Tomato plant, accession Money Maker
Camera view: tilt-top (135 deg); turntable rotation: 0 degrees
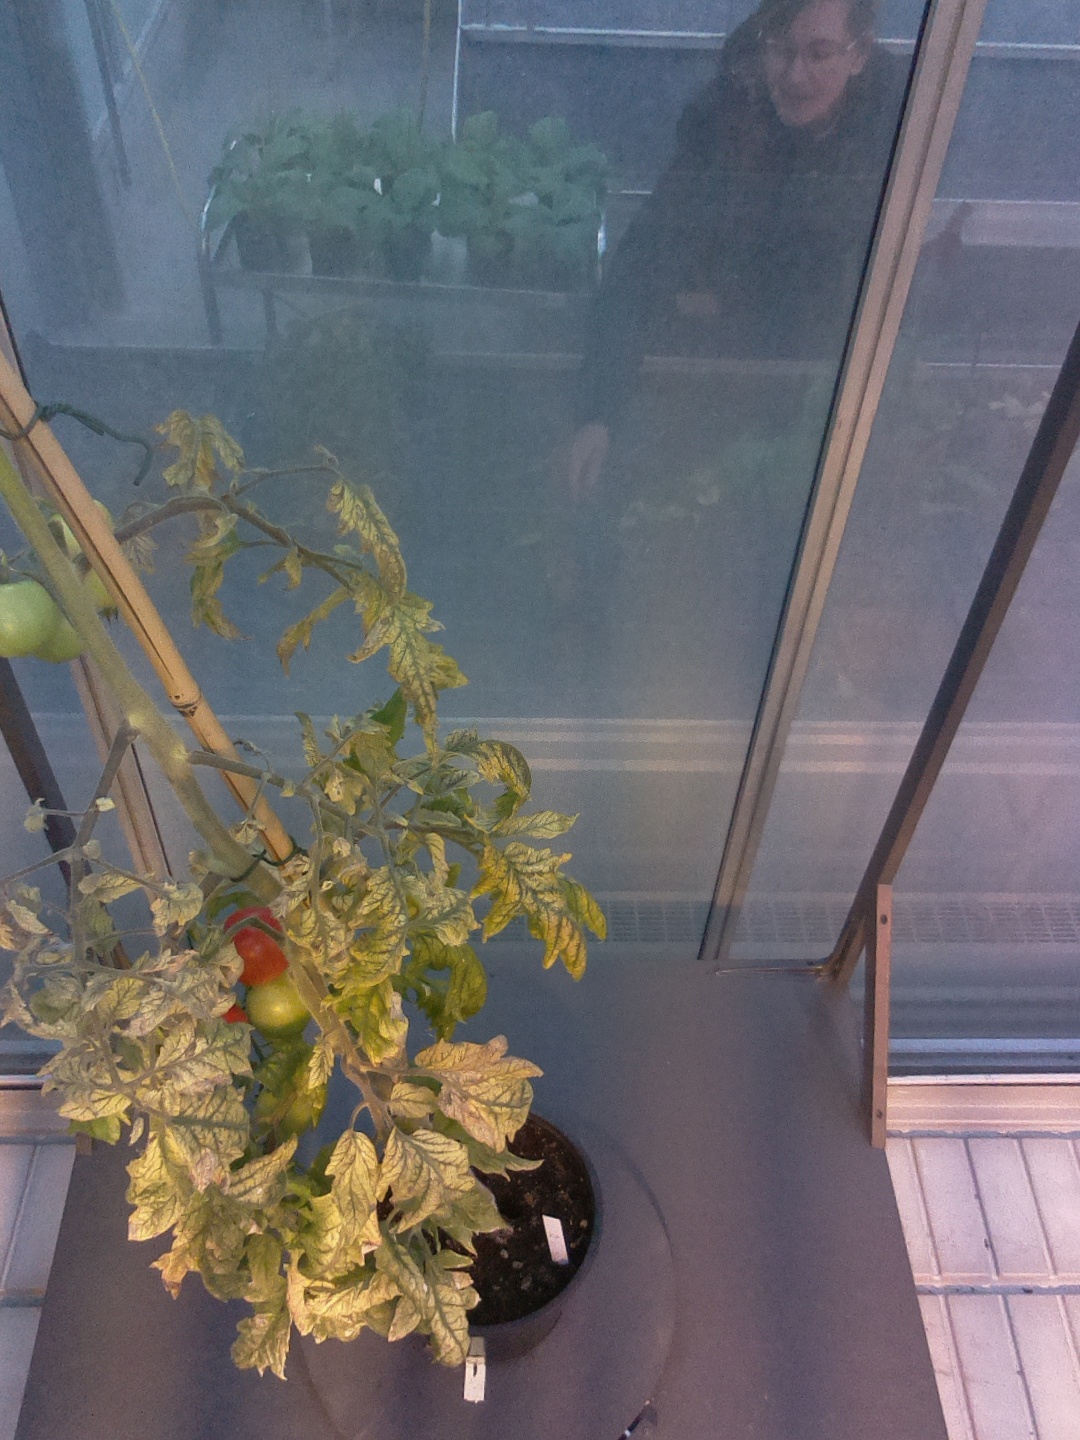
BBCH growth stage 82: 20%-30% of fruits show typical fully ripe color